Sir Francis Edwards, 1st Baronet

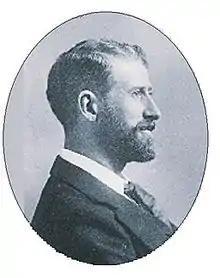
Frank Edwards, circa 1905.

Sir Francis Edwards, 1st Baronet (28 April 1852 – 10 May 1927), commonly known as Frank Edwards, was a British Liberal Party politician.